University of Georgia Marine Institute

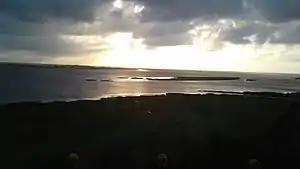
Doboy Sound from atop the Sapelo Island Lighthouse, near the University of Georgia Marine Institute

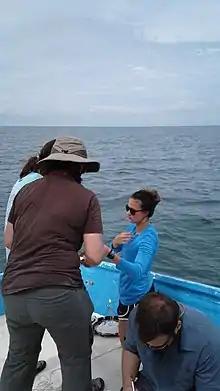
Students and faculty making physical and biological measurements aboard the University of Georgia Marine Institute's research vessel, "Spartina"

The University of Georgia Marine Institute (UGAMI) is a nearshore ecological and geological research station located on Sapelo Island off the coast of Georgia in the United States. This island lies between the Atlantic Ocean and a pristine salt marsh. A ferry takes passengers from Meridian (between Darien and Crescent) to Sapelo Island. The Island has fewer than 100 full-time residents. The Institute was created in 1953 and is currently a unit of the University of Georgia's Office of Research. The Institute is 280 miles southeast of the University of Georgia's main campus in Athens. UGAMI is world-renowned for its research on coastal marine and estuarine ecosystems.